List of North Karnataka historical sites

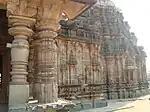
Mahadeva Temple (Itagi) in Koppal district, Karnataka

Gadag-Betgeri (Kaldugu is the old name for Gadag and "Battakere" ("Round Tank") for Betgeri) is a twin city, It is a centre of Kalyani Chalukyas art with the large Trikuteshwara temple, originally Rashtrakuta, later expanded by the Kalyani Chalukyas into a vast complex, and it has Trikuteshwara temple complex triple shrines once housing Shiva, Brahma and Surya. The Saraswati temple in its